List of international presidential trips made by Viktor Yanukovych

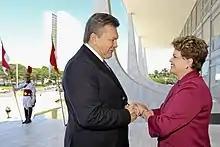
Brazilian President Dilma Rousseff greets Yanukovych upon his arrival to the Planalto Palace in Brasília, Brazil, 25 October 2011.

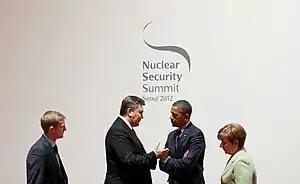
Barack Obama talks with President Viktor Yanukovych during a pull aside at the 2012 Nuclear Security Summit at the Coex Center in Seoul

Viktor Yanukovych has made several international trips in his capacity as the president of Ukraine from 25 February 2010 – 22 February 2014.